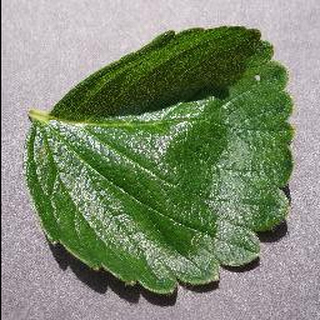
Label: healthy_strawberry